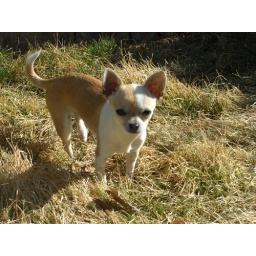
dog in grass